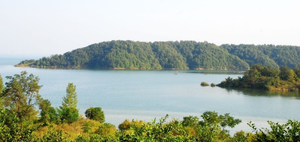
La Dan ou Dan Jiang ou Dan Shui est une rivière de Chine et le plus long des affluents du fleuve Han lui-même affluent du grand fleuve chinois Yangzi Jiang. La rivière est longue de 443 kilomètres et son bassin versant a une superficie de 12 430 km². Le débit moyen de la rivière est de 171 m³/s. Elle prend sa source dans les Monts Qinling près de Heilongkou dans le xian de Danfeng. Son cours suit une direction sud-ouest. Sur la dernière partie, immédiatement après avoir pénétré dans la province du Henan, la rivière circule dans une gorge étroite avant de se jeter dans le lac de retenue du Danjiangkou créé par le barrage du même nom au confluent avec le fleuve Han. La rivière, navigable sur une grande partie de son cours, a été, à partir de la dynatie Qin jusqu'à son déclin dans les années 1950, une importante voie de communication entre la Chine du nord et celle du sud.